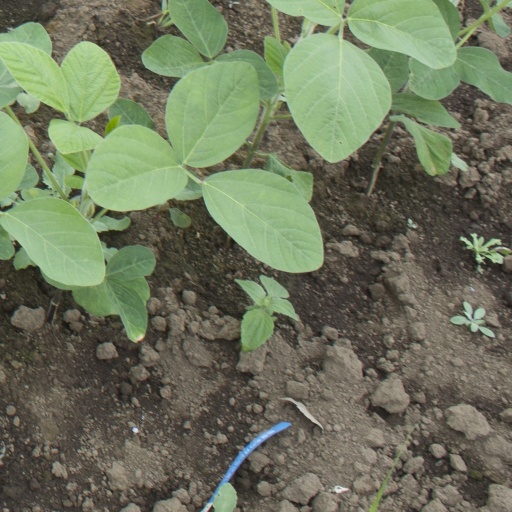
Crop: soybean